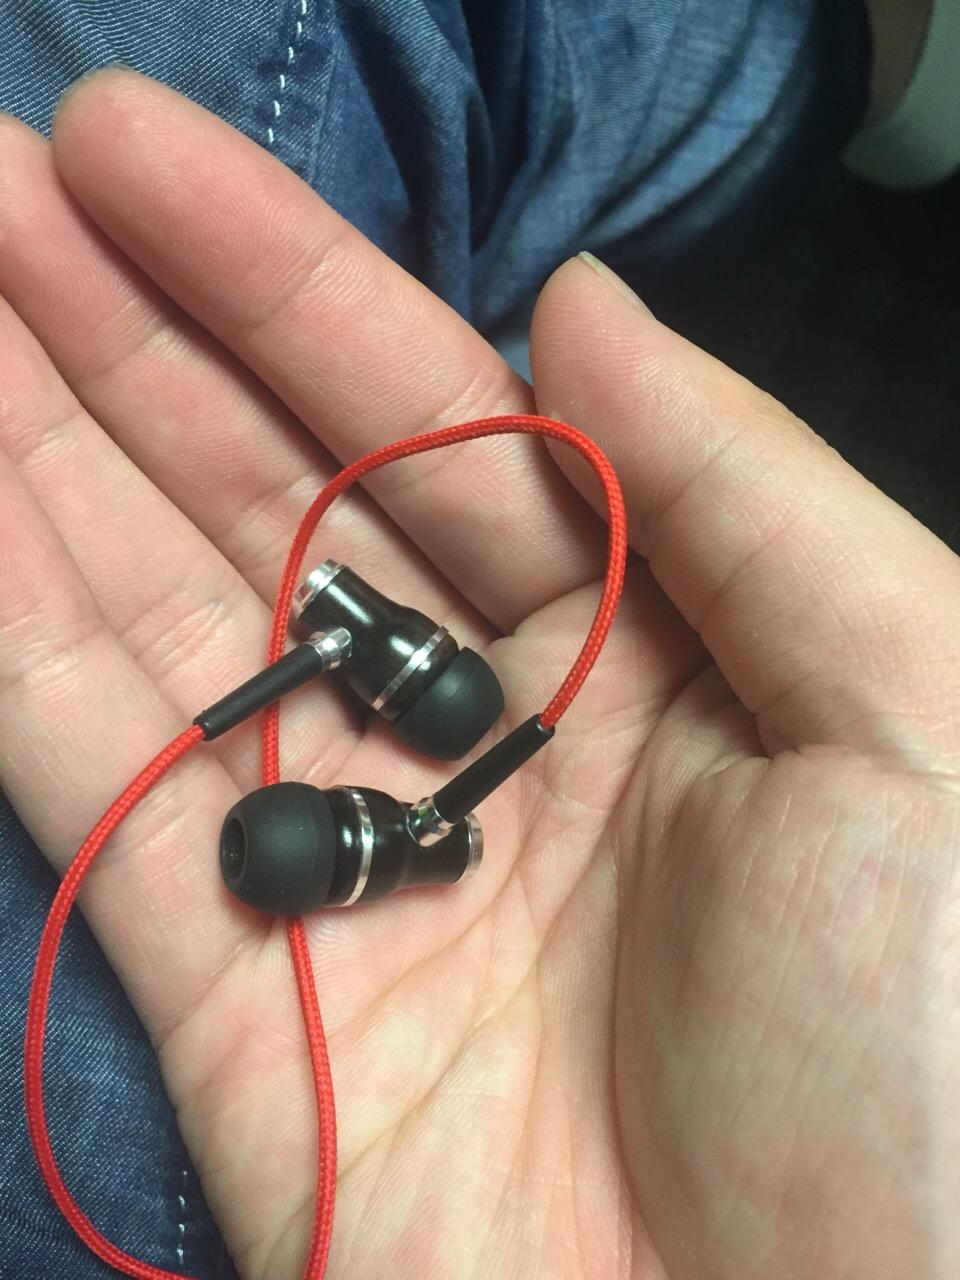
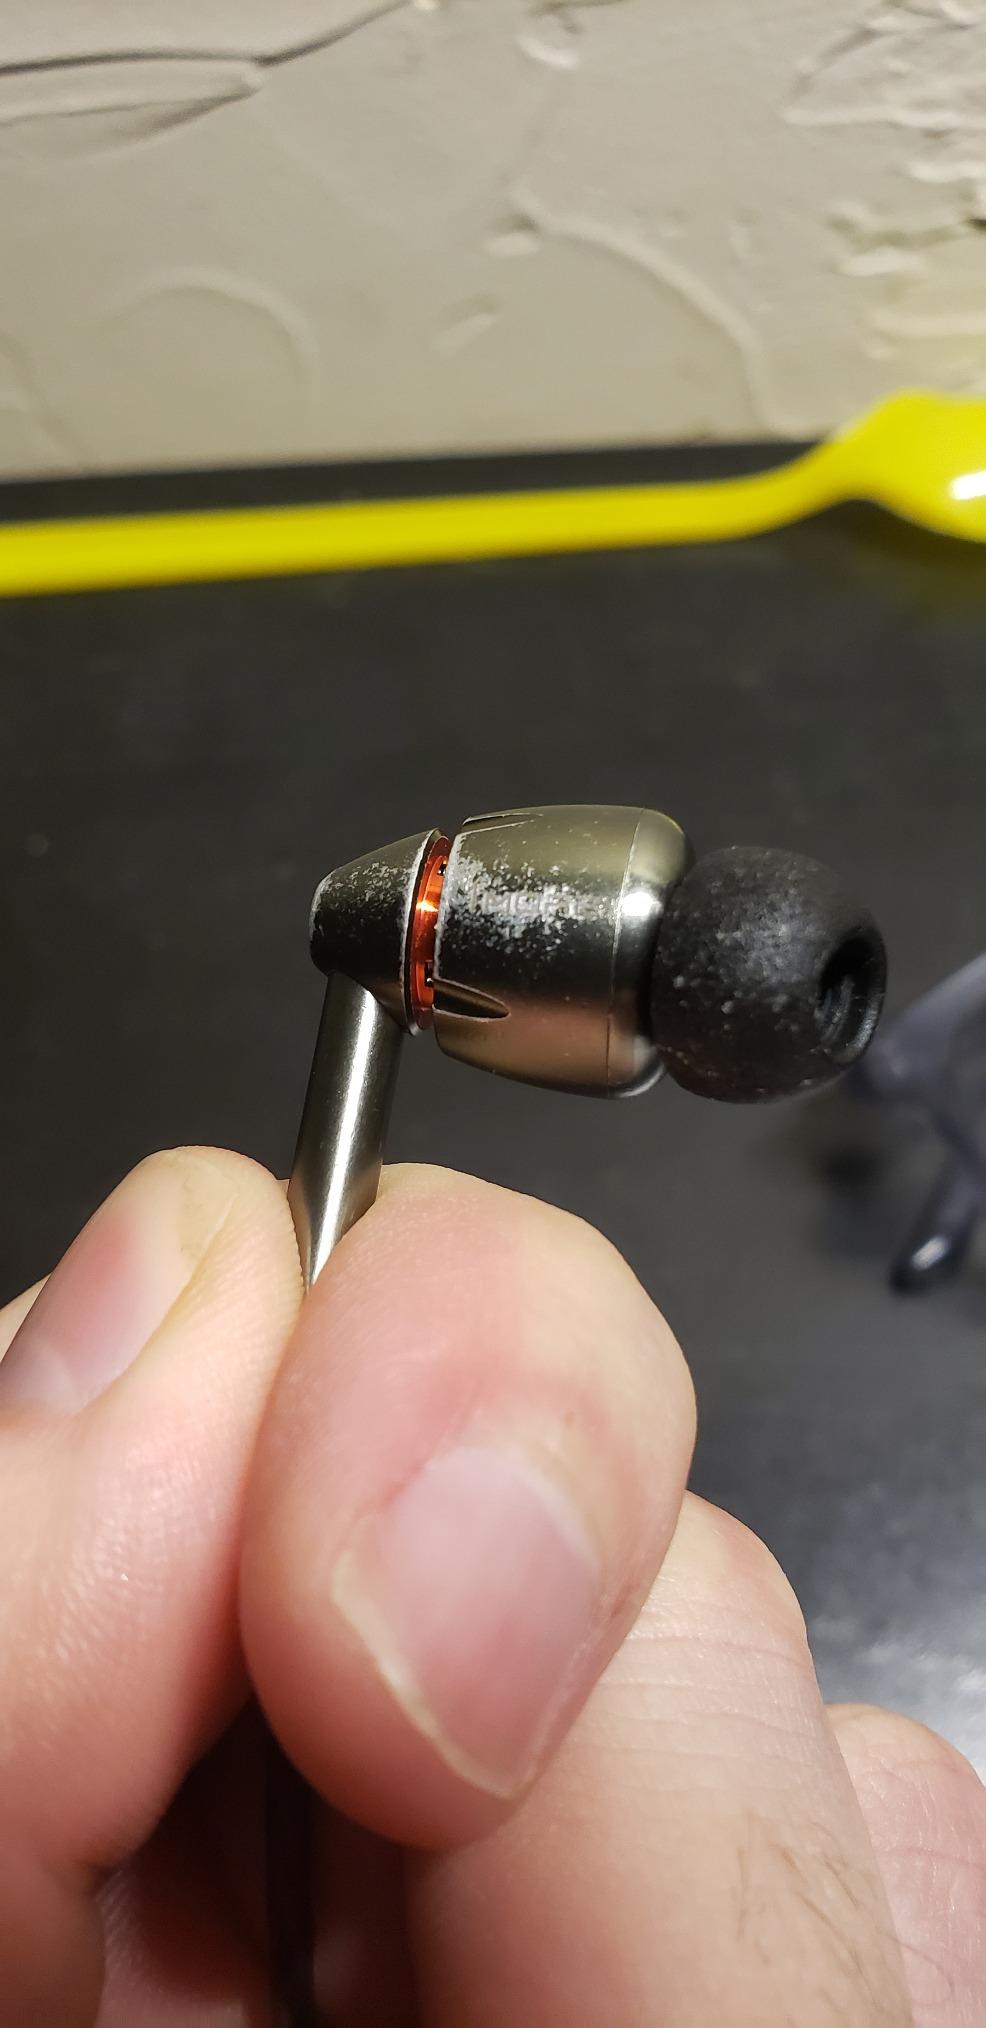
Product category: headphones
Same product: no